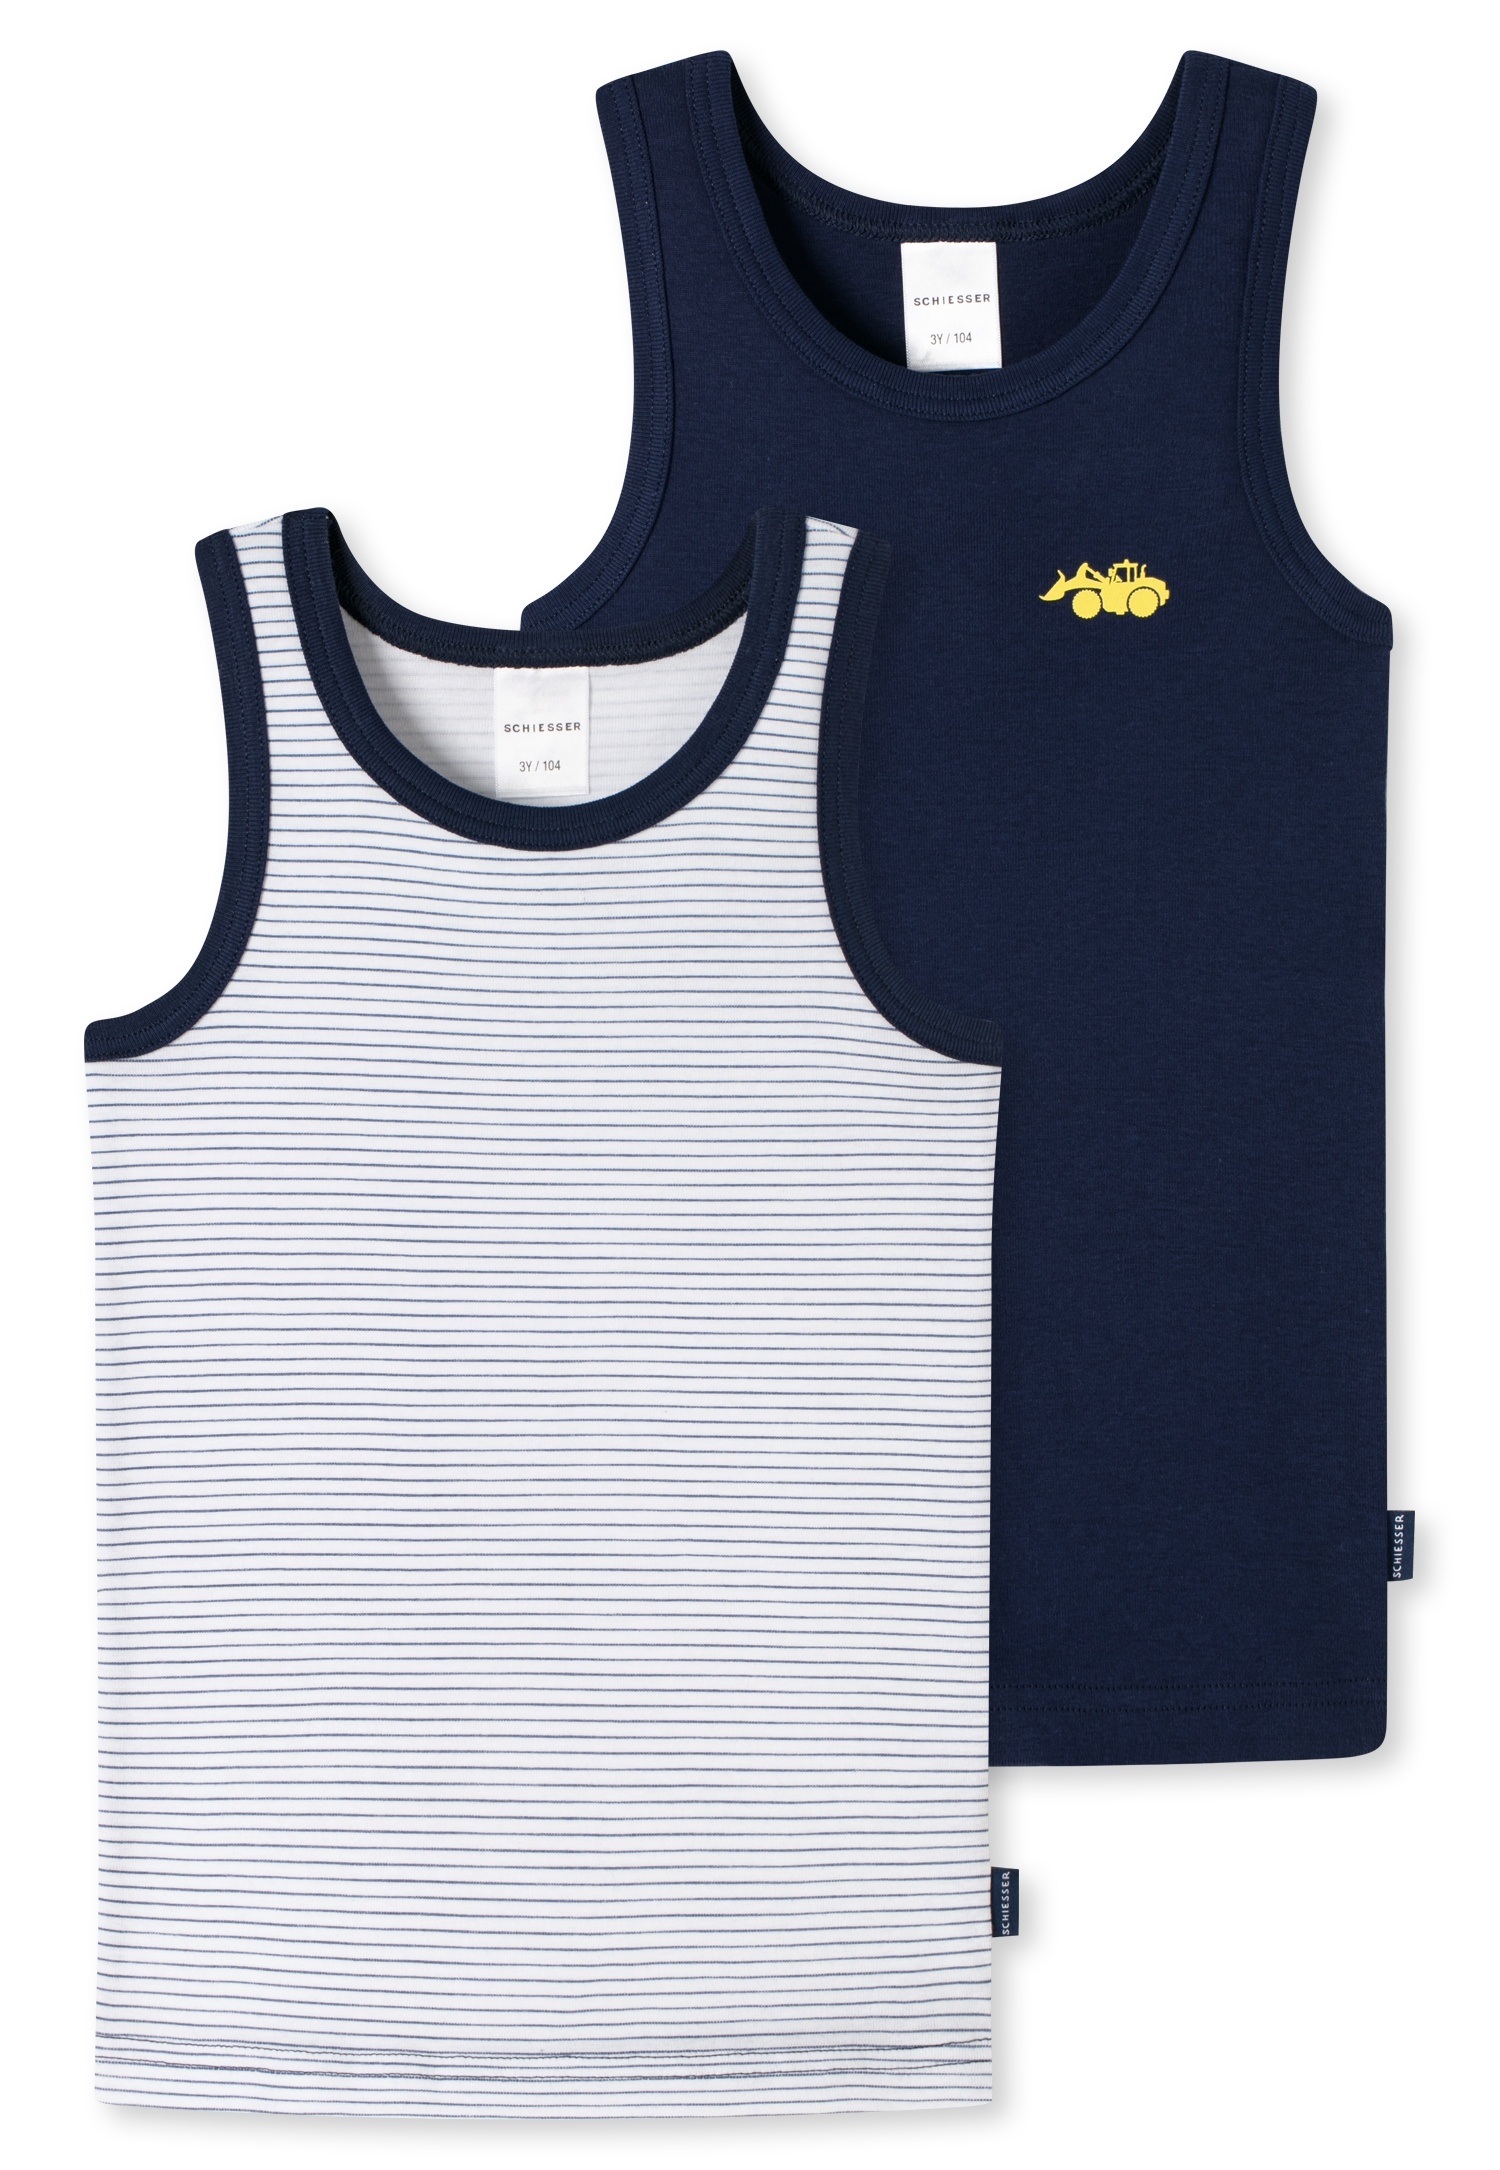
Schiesser Kids - Organic Cotton - Undershirt  - 2 Pack
Organic Cotton - Undershirt - 2 Pack These two boys' undershirts in a practical double pack are completely natural and wonderfully comfortable! This daywear duo is a real all-rounder. Thanks to the soft fine rib material made of 100% breathable organic cotton, the shirts sit perfectly on the body while playing and romping - sustainable, skin-friendly and in plenty of the best SCHIESSER quality! boys' undershirts in different colors and with different motifs from the SCHIESSER series "Original Classics" in a practical double pack both models with comfortable round neckline small SCHIESSER label on the side seam in wonderfully comfortable fine rib quality made from 100% organic cotton Fabric: 100% organic cotton
Brand: Schiesser Kids
Category: Apparel & Accessories > Clothing > Boys' Underwear > Boys' Undershirts